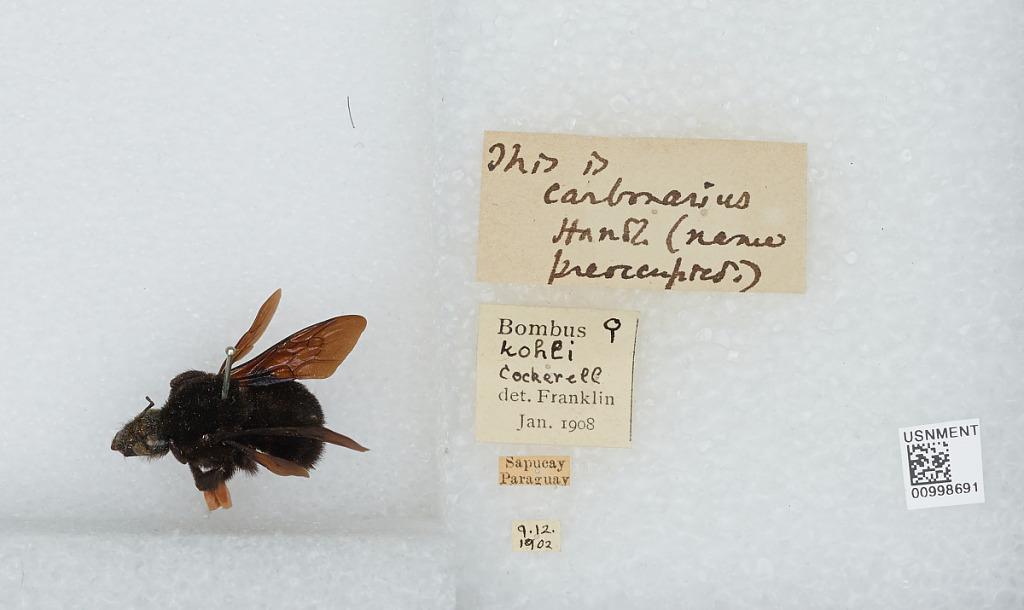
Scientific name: Bombus (Fervidobombus) morio (Swederus)
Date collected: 1902-9-12
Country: Paraguay
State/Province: Paraguari
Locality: Sapucay
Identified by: Franklin